Linda Stirling

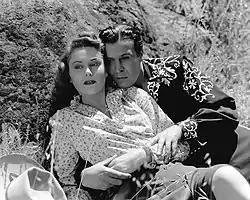
From "Zorro's Black Whip" (1944), Linda Stirling and George J. Lewis.

Stirling's first role was as a model in "The Powers Girl" in 1943 and her first role in a serial was the title character in "The Tiger Woman" (1944). She was featured as the heroine in "Zorro's Black Whip" (1944).